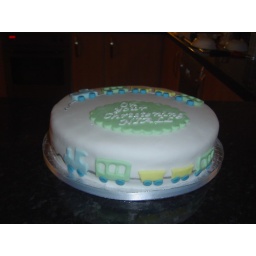
christening cake with train around the side and on top